Henry Doktorski

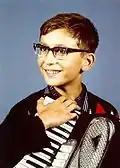
Doktorski,

Henry Doktorski III was born in New Brunswick, New Jersey, to Polish-American parents Henry A. Doktorski and Theresa Maria Czartowicz, and grew up in East Brunswick. He cites his Polish background—accordions being often featured in Polish folk music—as a main factor in his childhood decision to take up the accordion rather than a different instrument. At the age of seven he began studying accordion.